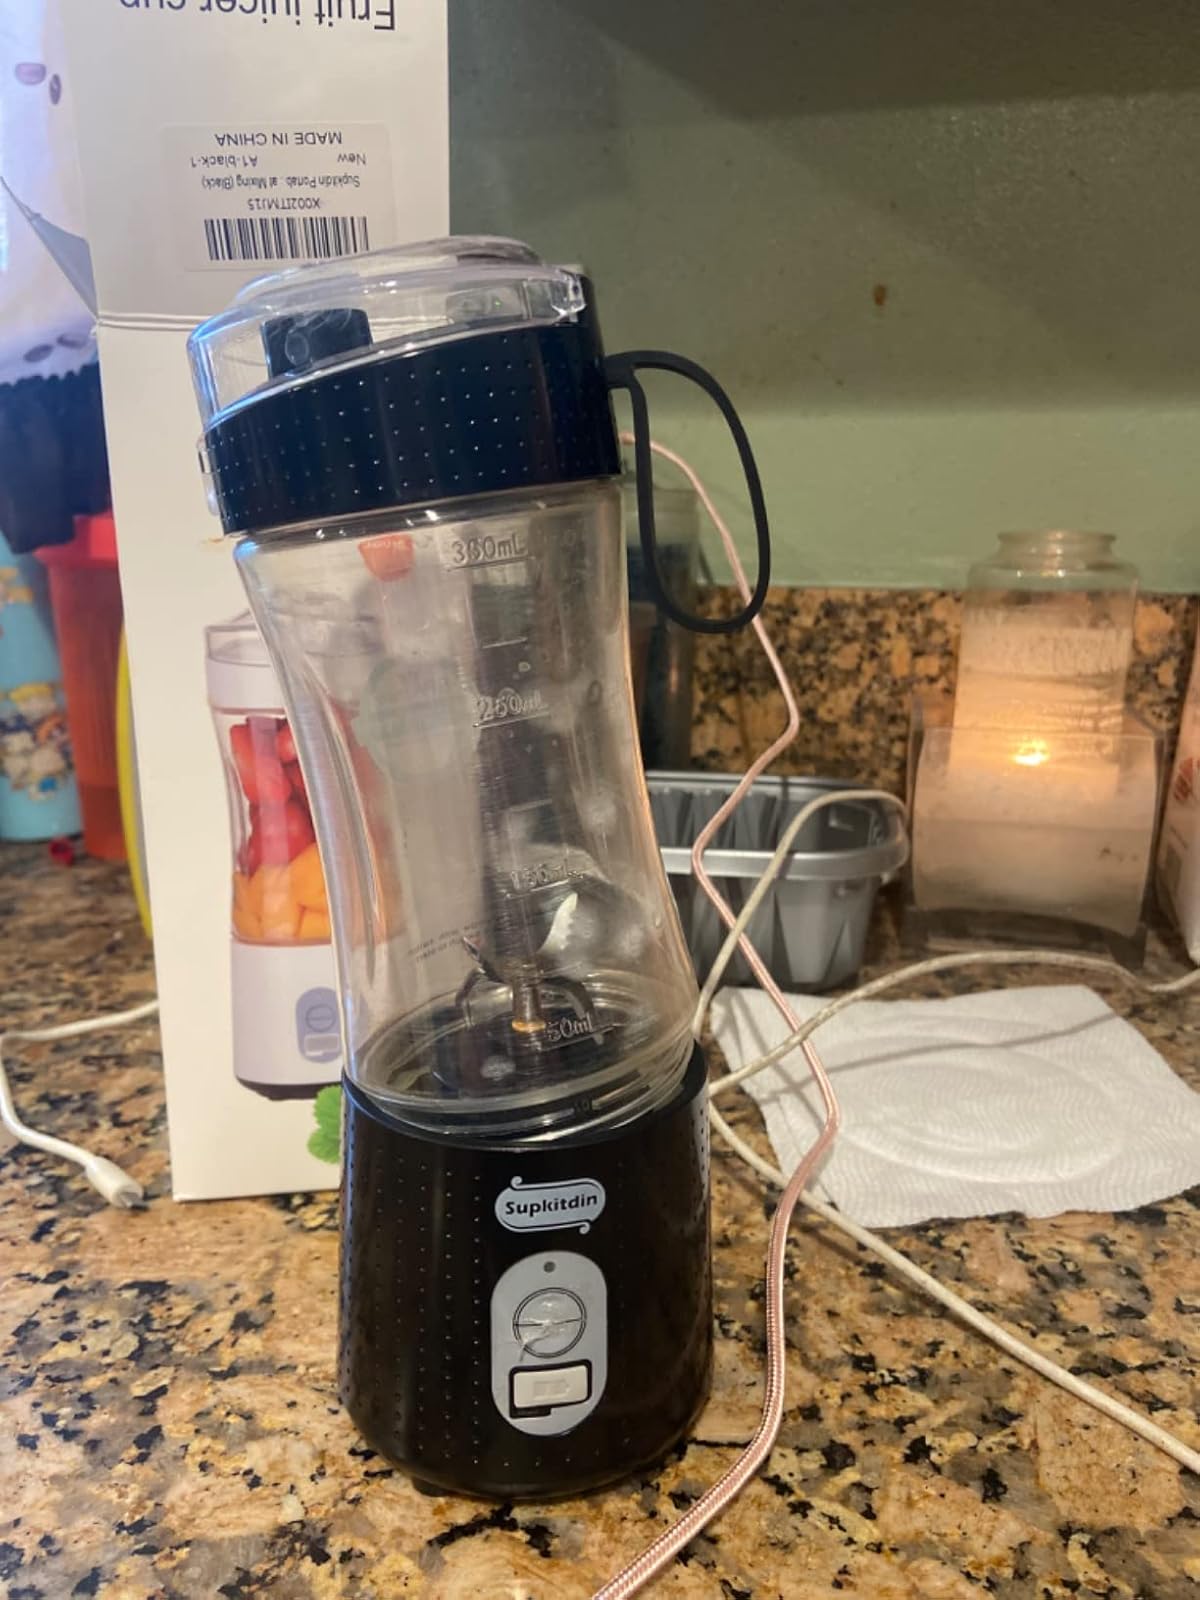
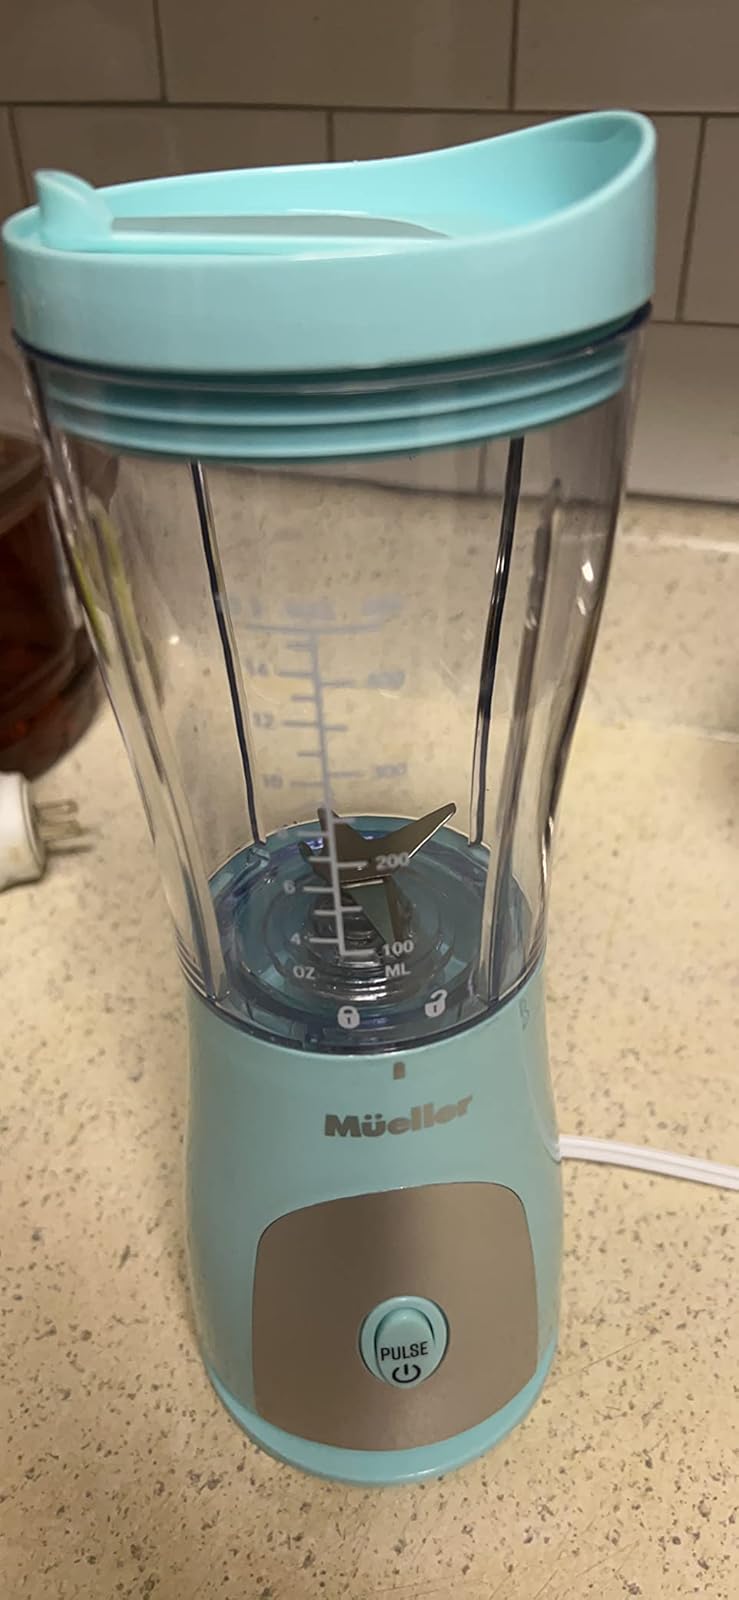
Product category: items_blender
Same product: no